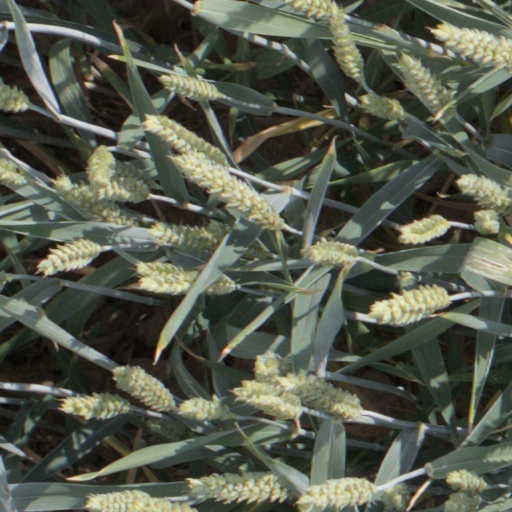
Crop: wheat